Mona Seif

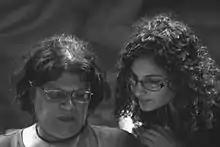
Dr. "Aida Seif El Dawla" and Mona Seif at the Anti-Torture conference

In the year leading up to the revolution Mona became involved in the dissident movement, spreading awareness and attending demonstrations. Between January 25 and February 5, the members of her immediate family and many members of their extended family participated in the Tahrir Square protests. Mona recalls "It was a life-changing moment for most of the people in Tahrir Square. You could see the gunshots at people...".